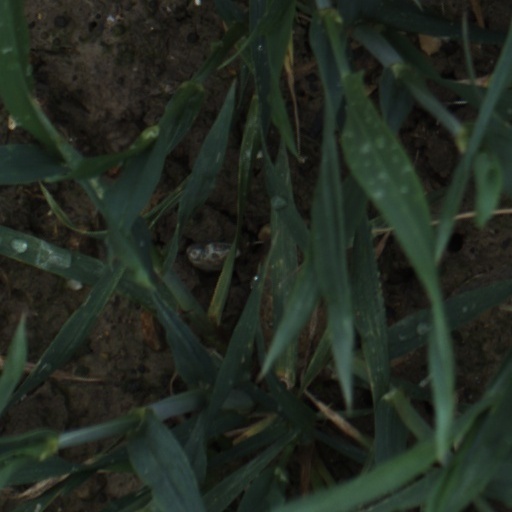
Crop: wheat